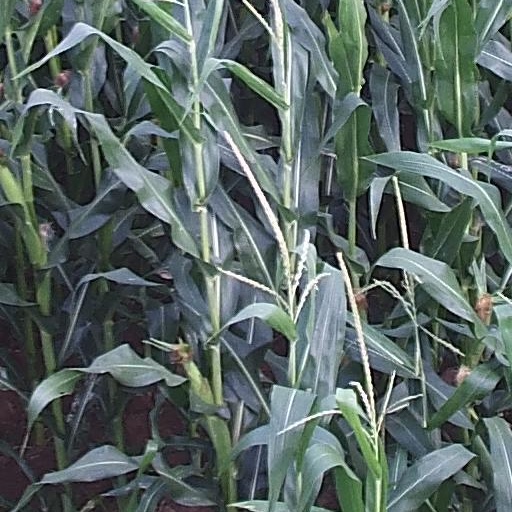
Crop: maize; corn